Asymmetric addition of alkynylzinc compounds to aldehydes

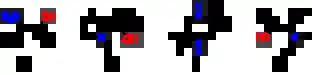
Examples of ligands used in asymmetric addition of alkynylzinc compounds to aldehydes.

Various chiral ligands have been studied for use in this reaction. The acidity of the terminal alkynyl proton allows the alkynylzinc compound to be generated "in situ" from the appropriate alkyne with an alkylzinc reagent or zinc triflate, Zn(OTf). The first example of catalytic asymmetric addition of alkynylzinc compounds to aldehydes was reported by Kensō Soai and co-workers in 1990. In their experiments, chiral amino alcohols (A and B in the figure) and amines (such as C) were used as ligands, and the alkynylzinc reagent was prepared from reaction of alkyne with diethylzinc. Yields were high but the resulting enantiomeric excesses were poor, the greatest achieved being only 34% with 5 mol% ligand loading. Carreira and co-workers achieved significantly higher enantiomeric excesses (up to 99%) using stoichiometric amounts of the (1"S", 2"R")-enantiomer of "N"-methylephedrine (D) at room temperature with a broad range of aldehydes, and generating the alkynylzinc compound using Zn(OTf).